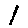
Label: 1